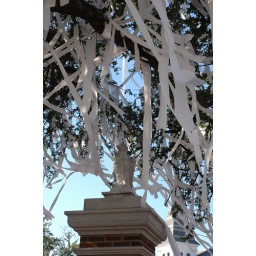
That famous oak tree on a street corner in the center of Auburn, AL. The new addition means a victory.